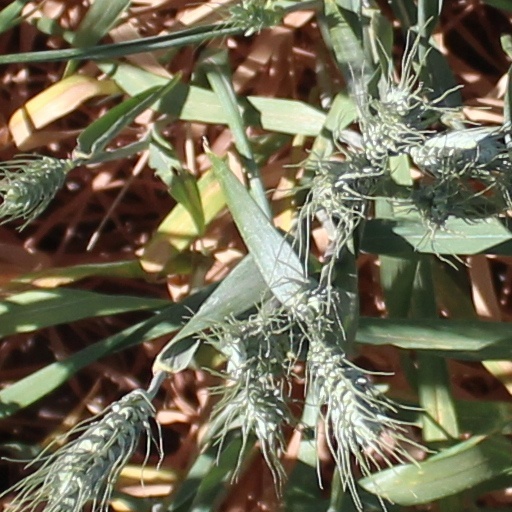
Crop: wheat